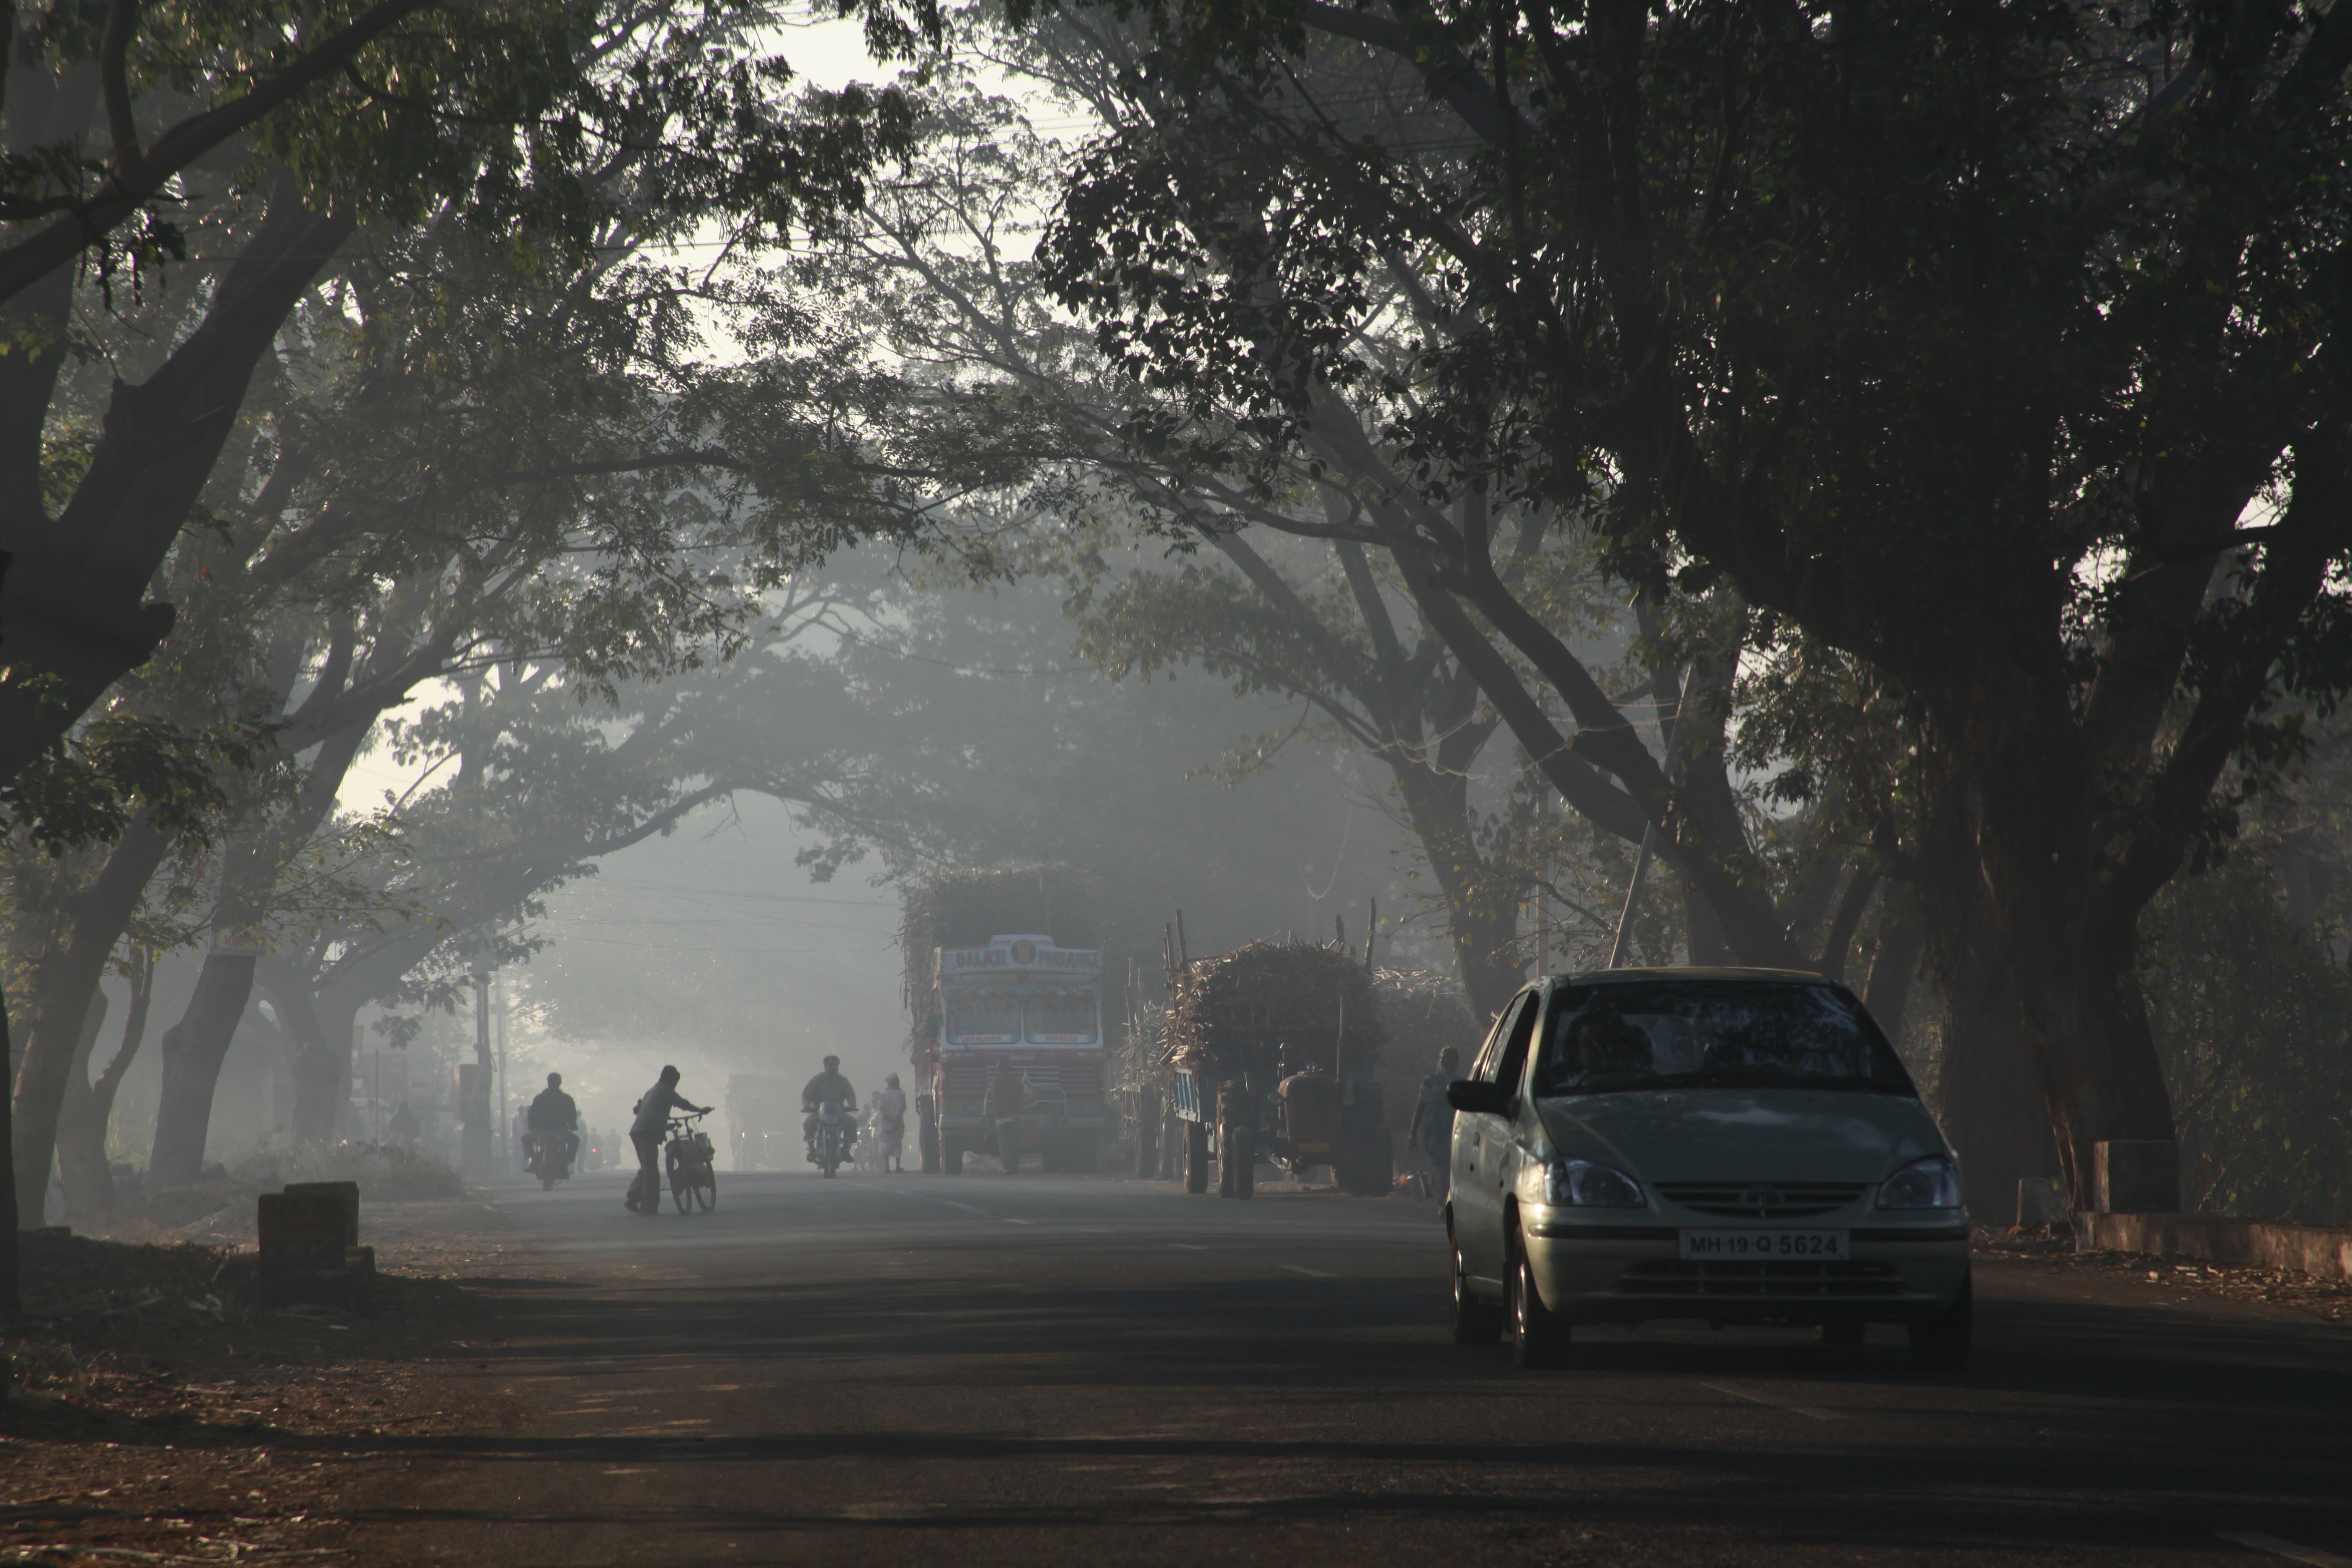
trees, atmospheric phenomenon, vehicle, fog, car, mist, tree, haze, world rally championship, compact car, dust, family car, smoke, road